Artificial intelligence in industry

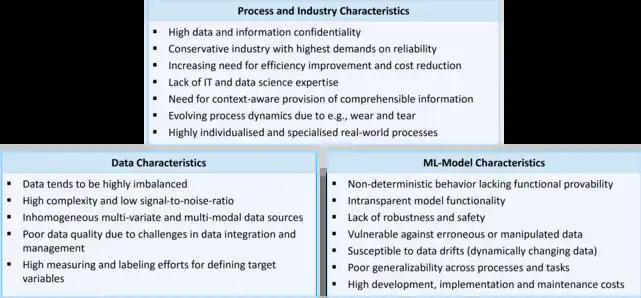
The challenges for ML applications in production engineering result from the encounter of process, data and ML model characteristics.

In particular, production data comprises a variety of different modalities, semantics and quality. Furthermore, production systems are dynamic, uncertain and complex, and engineering and manufacturing problems are data-rich but information-sparse. Besides that, due the variety of use cases and data characteristics, problem-specific data sets are required, which are difficult to acquire, hindering both practitioners and academic researchers in this domain.